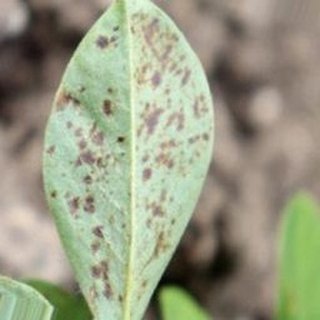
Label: groundnut_rust